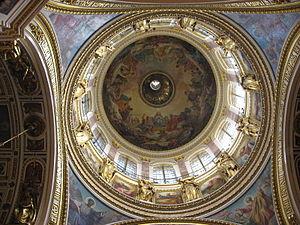
La galvanoplastie est une technique électrolytique d'orfèvrerie servant à la reproduction d'objets en utilisant un moule relié au pôle négatif d'une pile et qui se recouvre alors d'une couche de métal.
Moritz Hermann von Jacobi, frère du mathématicien Carl Gustav Jakob Jacobi, est un ingénieur et un physicien prussien qui a effectué l'essentiel de sa carrière en Russie, où il a découvert la galvanoplastie.